Edward Little (rugby union)

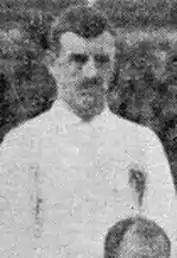

Edward McMillan Little (4 November 1864 – 1 July 1945) was a Scottish-born South African international rugby union player.